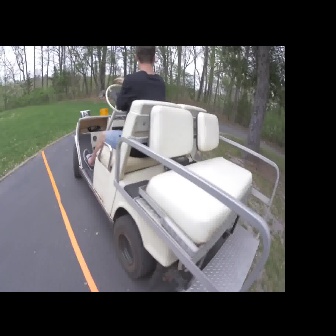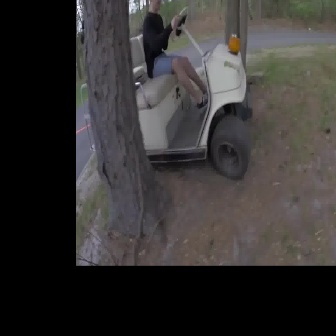
  Please identify the target specified by the bounding box [72,83,279,291] in the first image and locate it in the second image. Return the coordinates in [x_min,y_min,x_max,y_max] format.
Answer: [79,5,252,178]